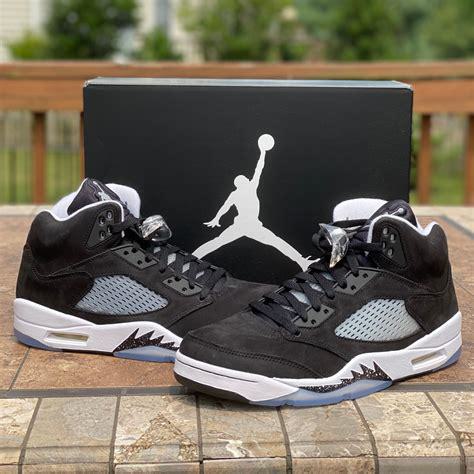
Brand: Jordan
Model: 5 Retro